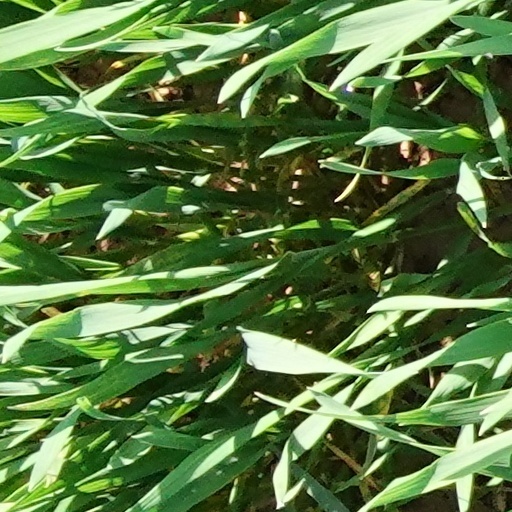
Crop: wheat